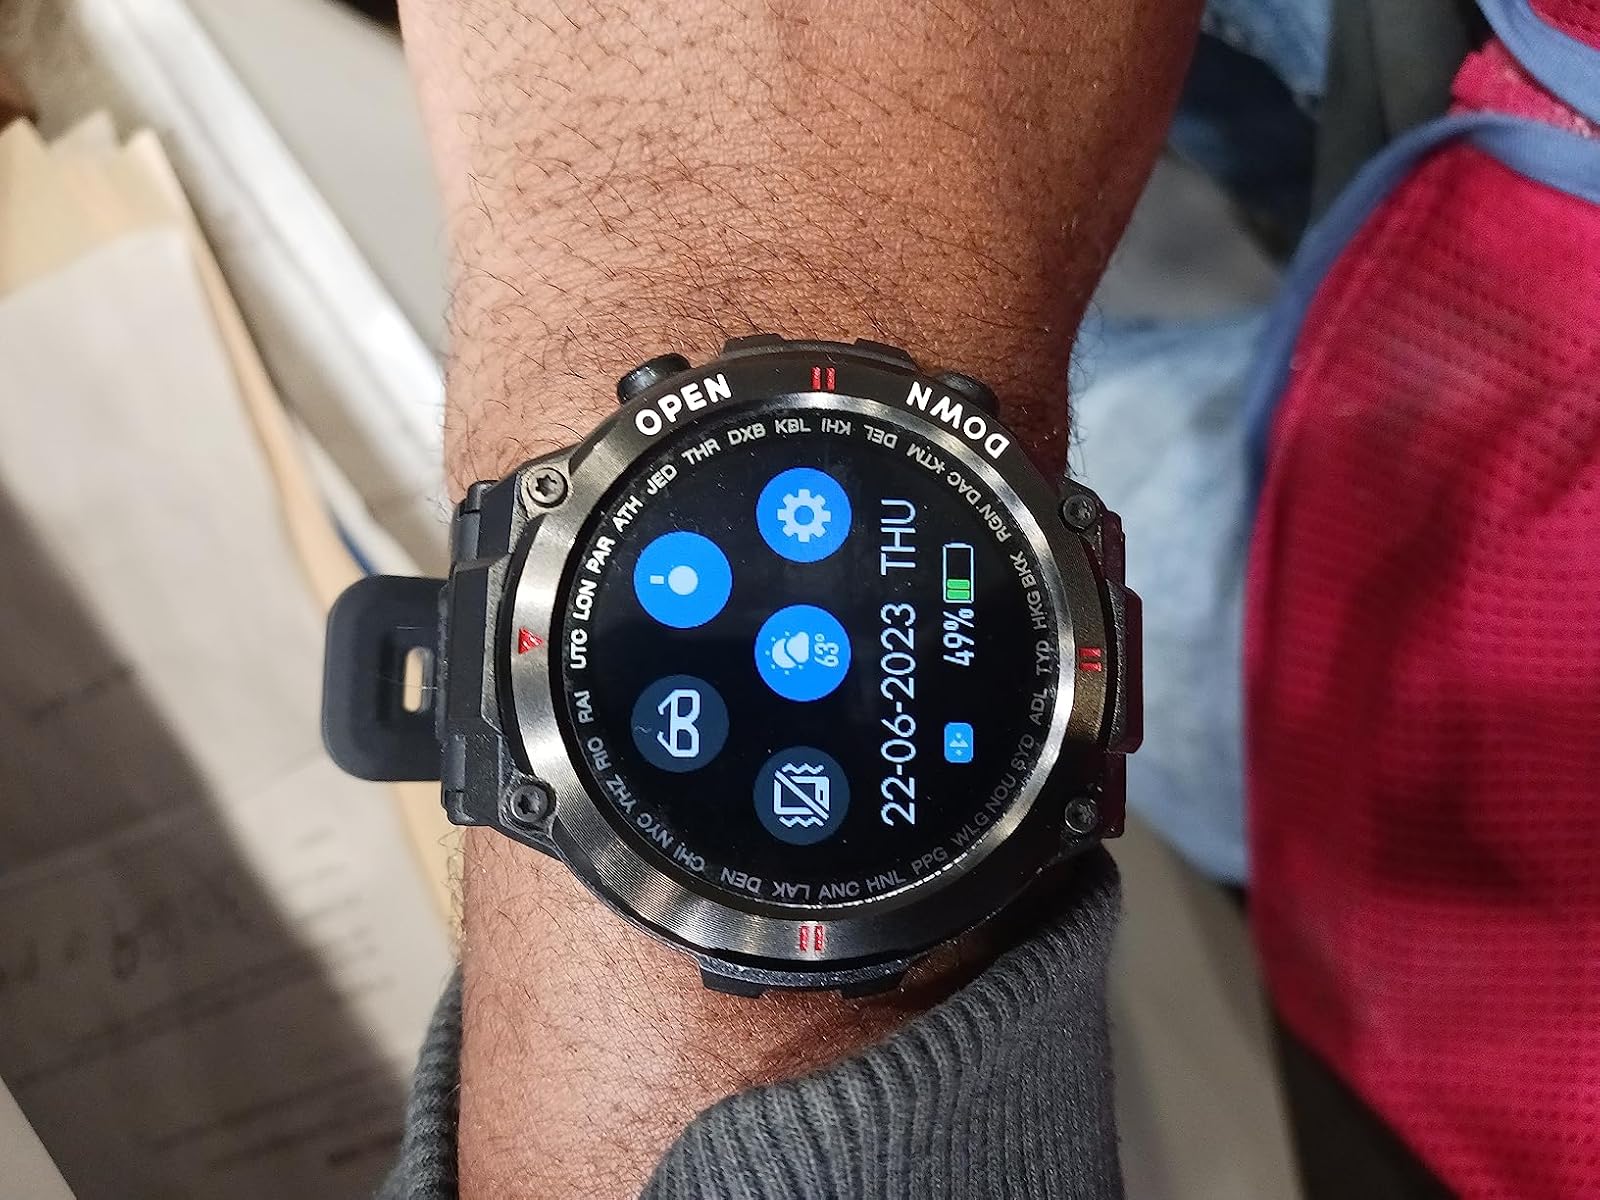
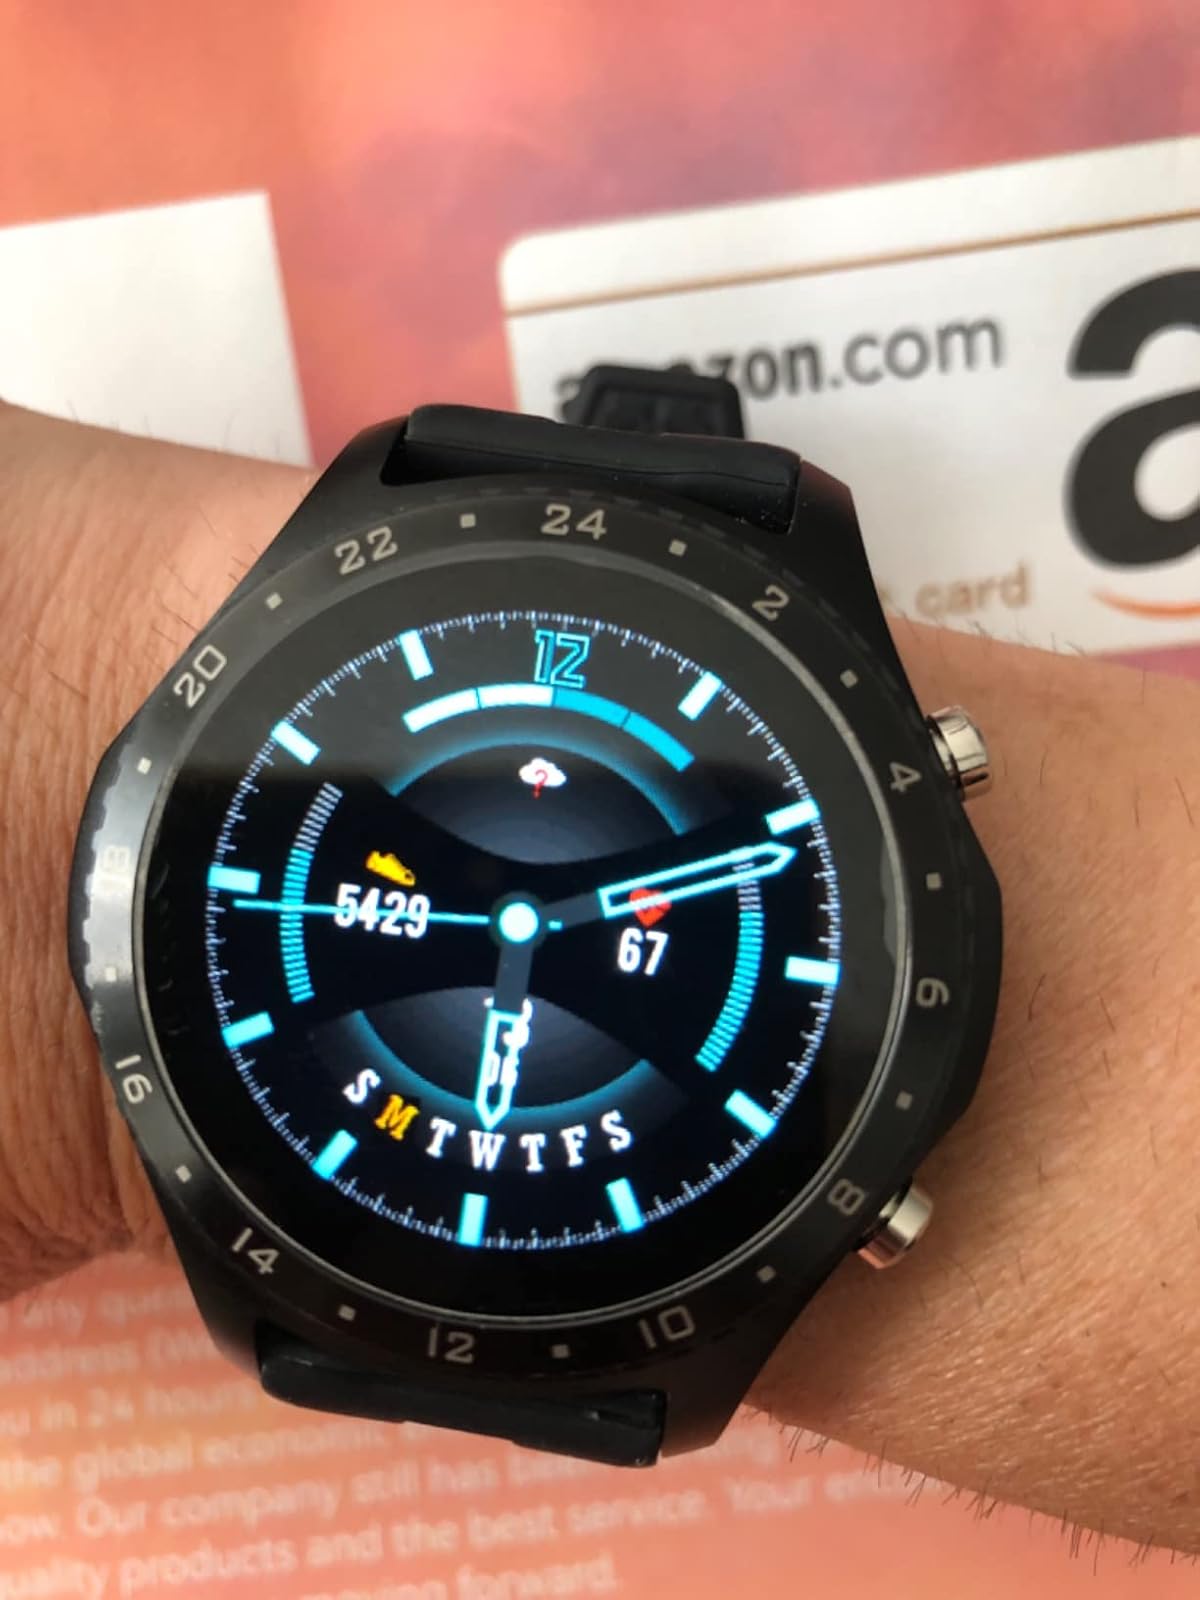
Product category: smartwatch
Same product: no